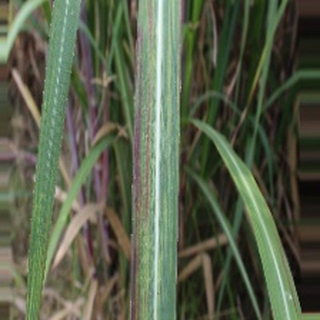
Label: sugarcane_bacterial_blight